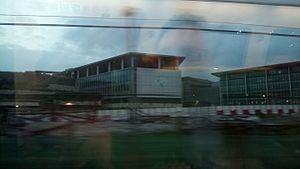
Le Civil Aviation Department est une agence du gouvernement de Hong Kong. Le CAD a son siège dans l'Aéroport international de Hong Kong. Le CAD a eu son siège sur le 46ᵉ étage dans les Queensway Government Offices.